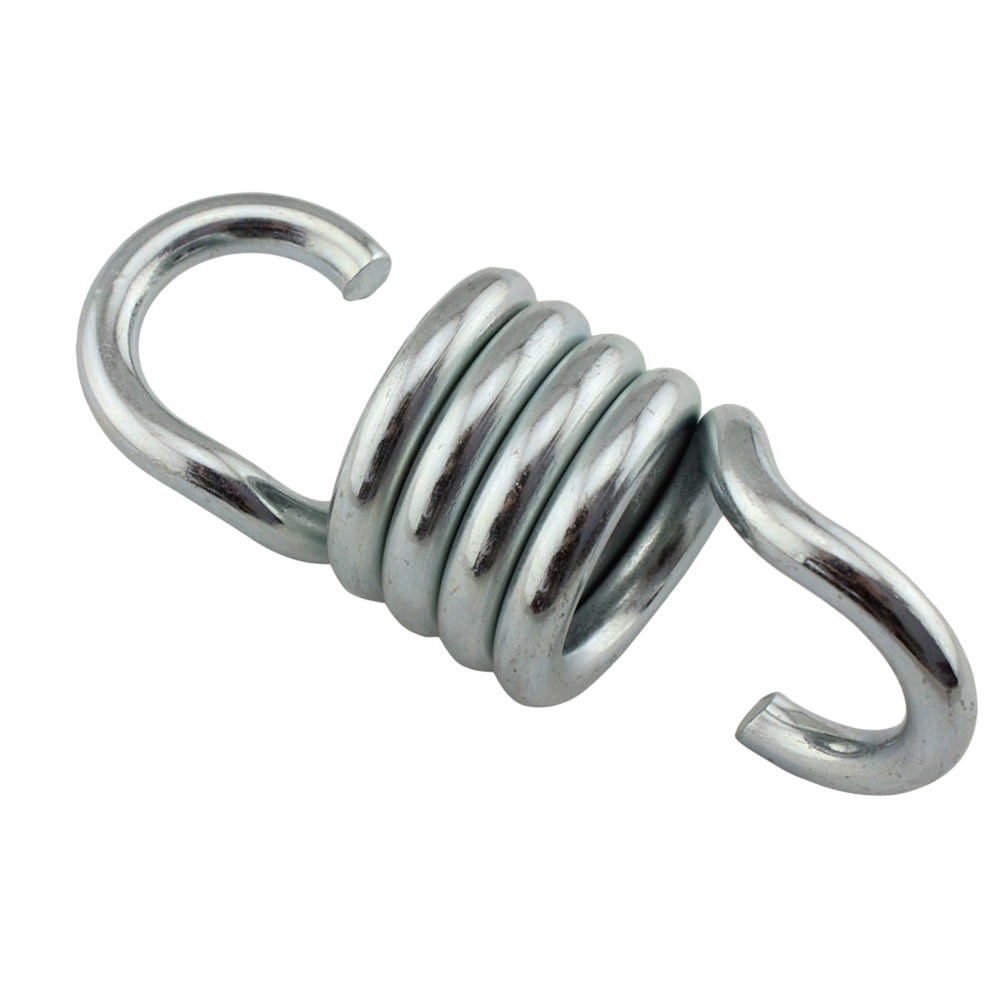
BESTOYARD Extension Chain for Exercise Equipment Hammock Chair Hanging Porch Swing Stainless Steel 1Set
Description This heavy duty spring made of stainless steel is suitable for hanging hammock chairs and other hanging accessories like punching bags, hanging plants, etc. It securely clip onto your swinging chair, let you and without tangling or have to untwist. Low noise, stress and vibration.-hammock chair spring hook Feature-hanging chair springs - Color: Silver- springs heavy duty - Material: stainless steel-steel hooks - Size: 10.6x3.9x3.9cm-Punching Bag Springs - Bear: 200kg-hammock spring hook - Spring for mounting hammock chairs and other hanging accessories like punching bags, hanging plants, etc.-heavy duty sandbag springs - Securely clip onto your swinging chair, let you and without tangling or have to untwist.-Hammock Spring - High strength steel with surface electric galvanizing-porch springs heavy duty - Sturdy Steel Construction, Industrial quality Long Spring Coil, perfect for all your heavy bag needs.-hanging hammock chair - Low noise, stress and vibration- spring hooks extension springs-High strength steel with surface electric galvanizing - spring heavy duty porch springs-Securely clip onto your swinging chair, let you and without tangling or have to untwist -heavy duty coil springs suspension spring-Low noise, stress and vibration-Hammock Chair Heavy Bag Spring compression springs heavy duty-Spring for mounting hammock chairs and other hanging accessories like punching bags, hanging plants, etc -porch springs hammock bench springs-Sturdy Steel Construction, Industrial quality Long Spring Coil, perfect for all your heavy bag needs - chair spring heavy duty springs-1 x hammock spring-Garden Springs
Brand: GIFTRIO
Category: Home & Garden > Lawn & Garden > Outdoor Living > Porch Swing Accessories > Porch Swing Chains